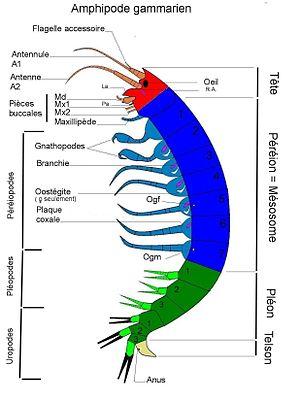
Amphipode gammarien. Organisation et nomenclature
Le maxillipède ou patte-mâchoire est un appendice du péréion modifié chez certains crustacés et impliqué dans la nutrition. Le maxillipède est donc une sorte de « patte » thoracique qui a été transformée et qui sert à la mastication plutôt qu'à la locomotion.
Les amphipodes sont de petits crustacés d'une taille de l’ordre du centimètre. Très abondants dans le milieu marin notamment dans la zone de balancement des marées, ils colonisent également les eaux saumâtres, les eaux douces et même le milieu terrestre.
L’hétérotypie, signifiant littéralement « forme différente » ou « changement de type », est un terme relativement nouveau provenant de la discipline qu’est l’« évo-dévo », la biologie évolutive du développement.